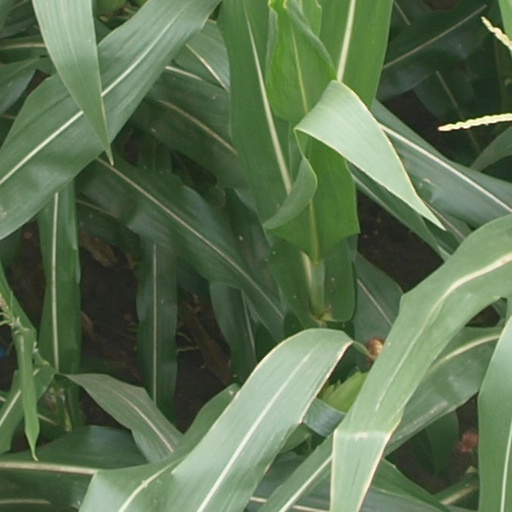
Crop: maize; corn